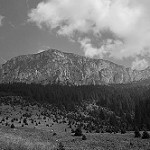
Label: B & W